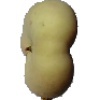
Label: peach_flat